I'd Do Anything for Love (But I Won't Do That)

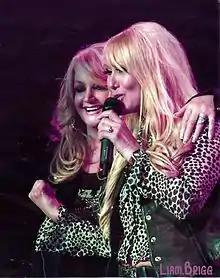
Crosby (right, performing with Bonnie Tyler) provided the female vocals in the song

English singer Lorraine Crosby sang the other part of the duet. She and her partner Stuart Emerson had moved to Los Angeles to work with Steinman, who became their manager and secured them a contract with Meat Loaf's label MCA. While visiting the company's studios on Sunset Boulevard, Crosby was asked to provide guide vocals for Meat Loaf, who was recording the song. Crosby recalls, "In I went and sang it twice and I never thought anything more of it until six months later when I got a phone call saying, 'Would you mind if we used your vocals?'" As Crosby had recorded her part as guide vocals, she received no royalties from the song.